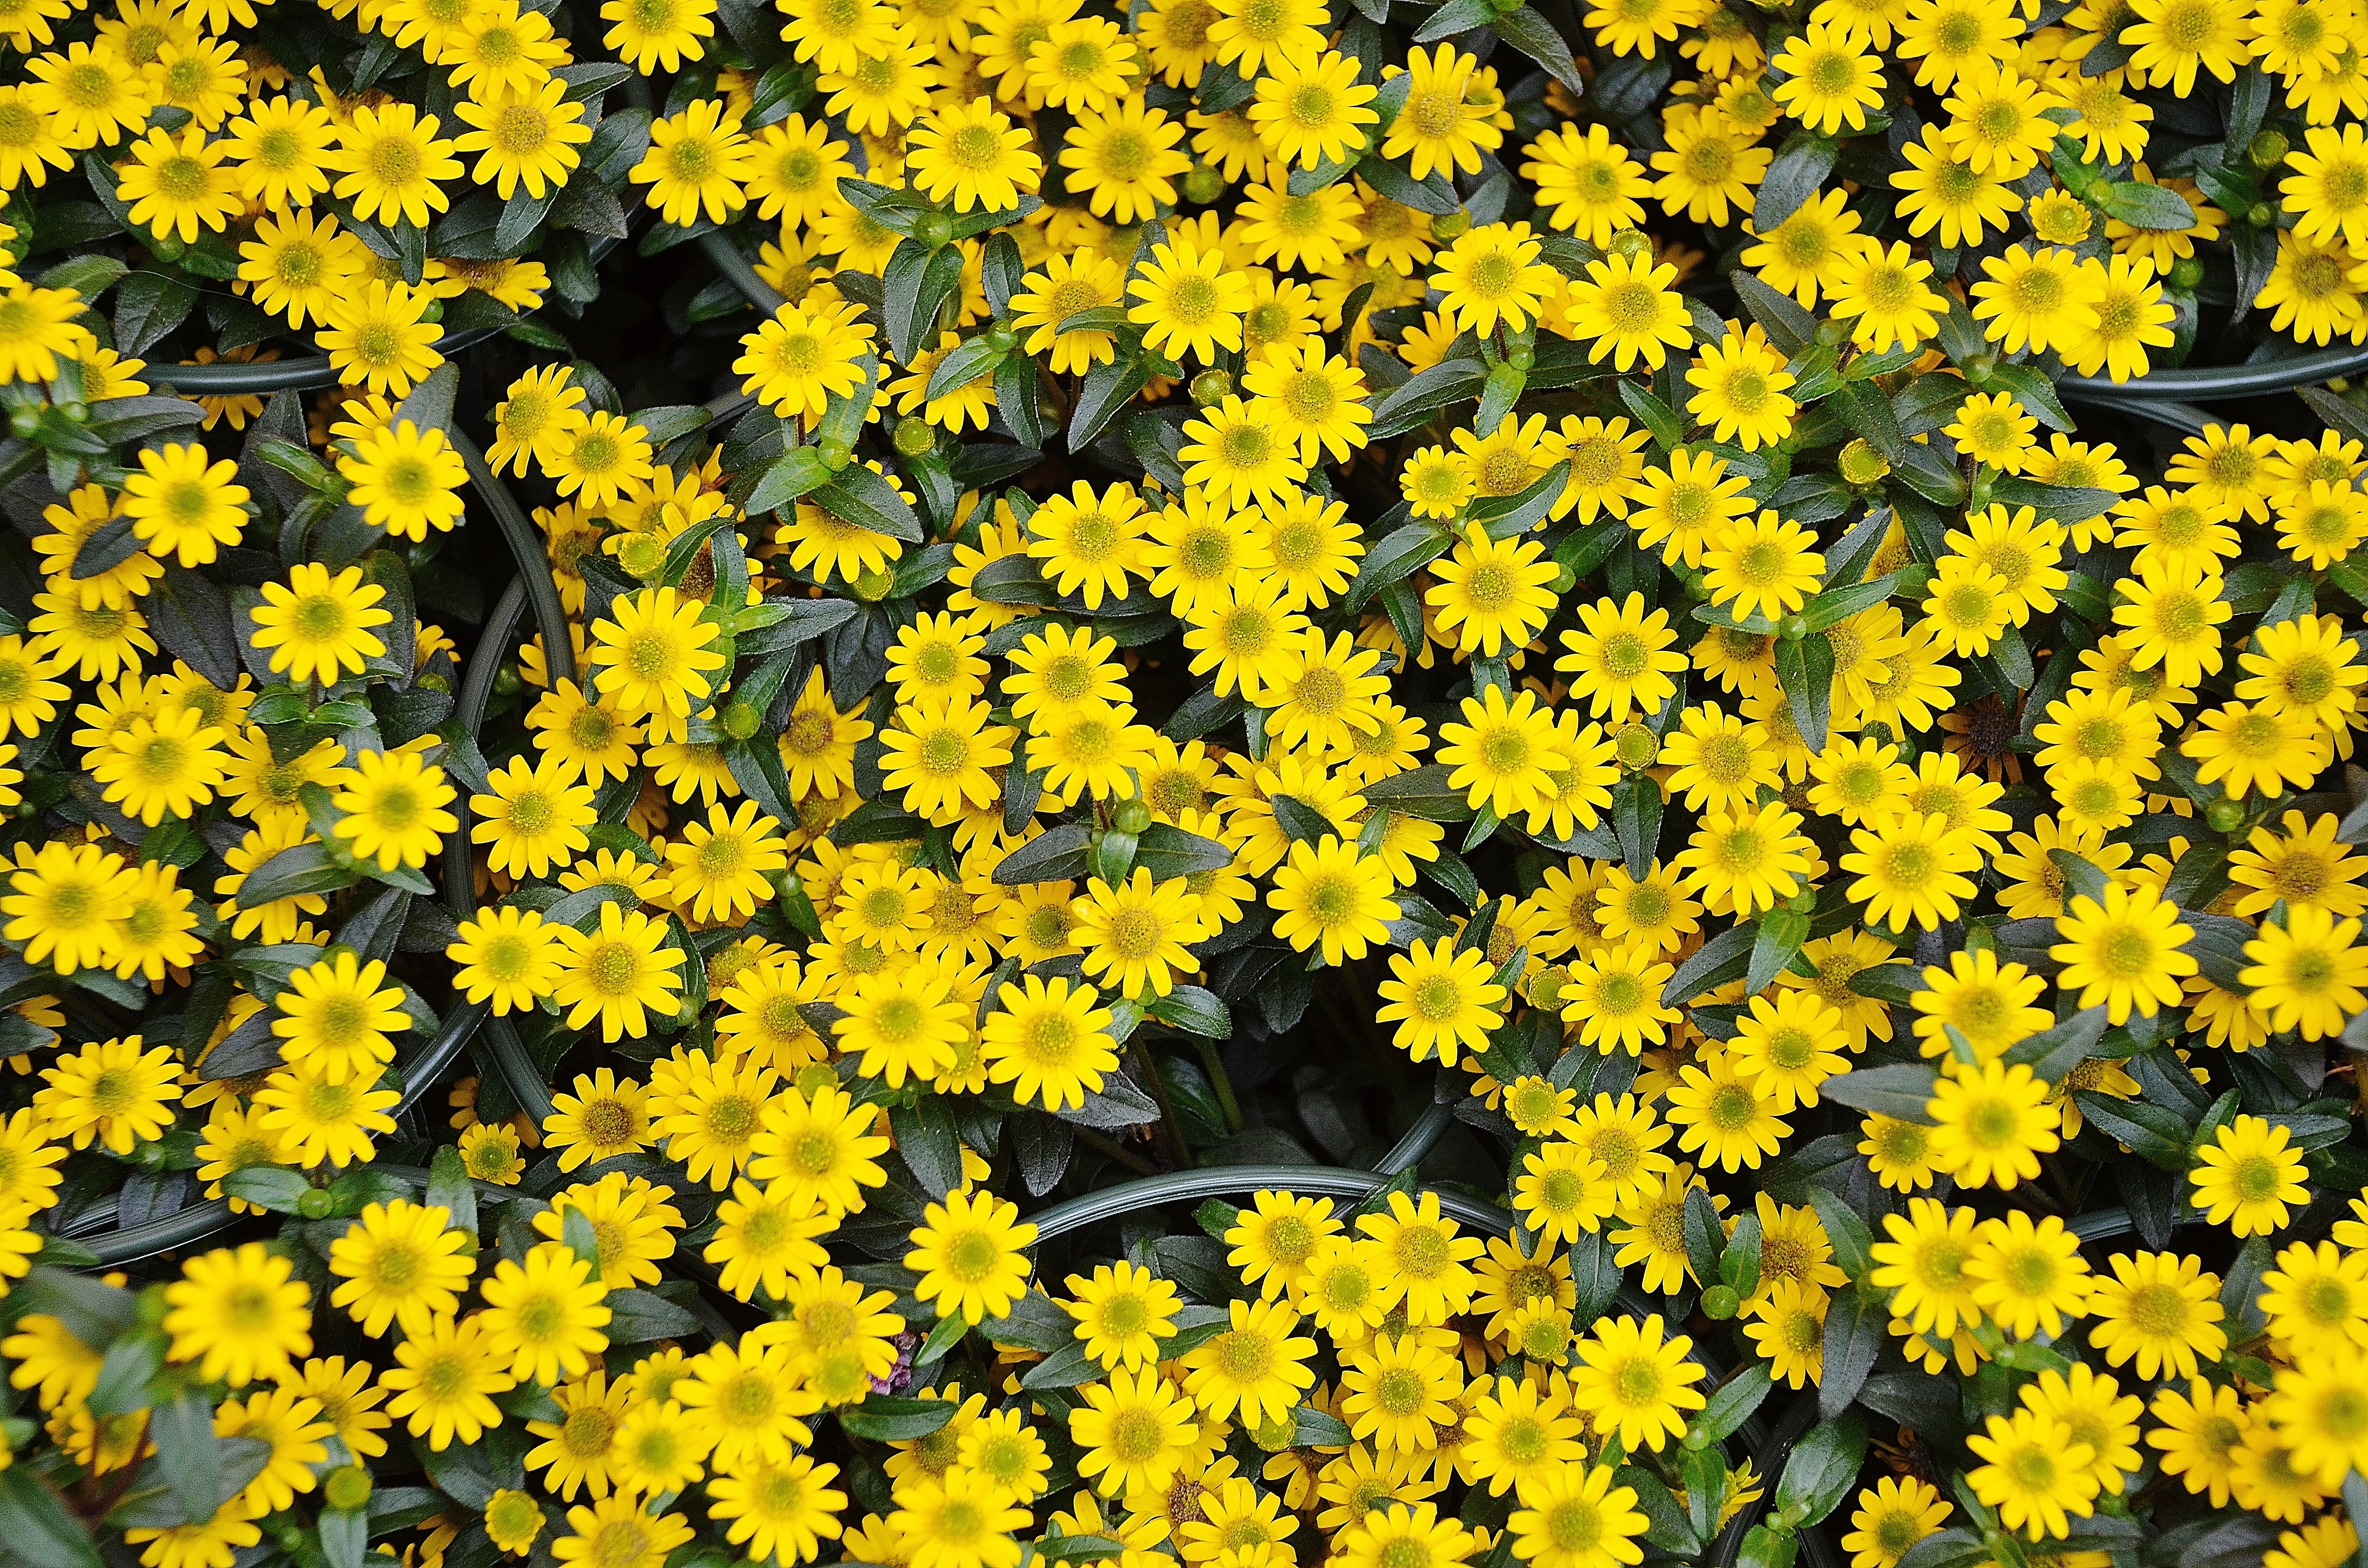
nature, plant, meadow, flower, yellow, flora, wildflower, flowers, flowering plant, daisy family, annual plant, land plant, chamaemelum nobile